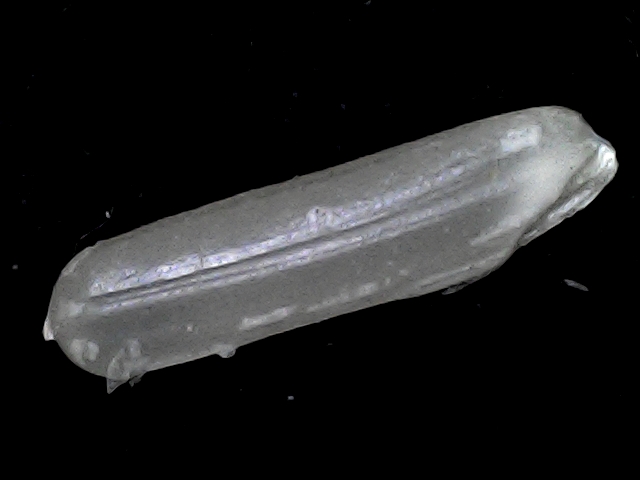
Rice variety: BD57